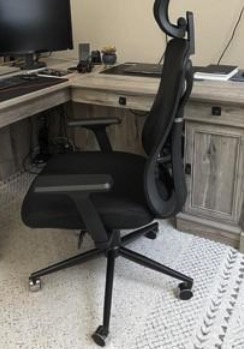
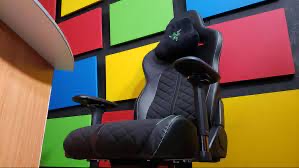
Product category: items_chair
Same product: no